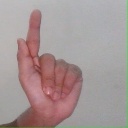
अक्षर: ळ